Lombok

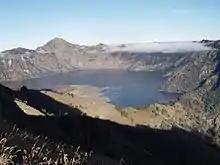
Lake Segara Anak on top of Mt. Rinjani

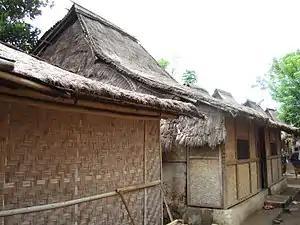
Traditional Sasak houses.

The island is to the immediate east of the Lombok Strait which marks the biogeographical division between the fauna of the Indomalayan realm and the distinctly different fauna of Australasia; this distinction, known as the "Wallace Line" (or "Wallace's Line") takes its name from Alfred Russel Wallace (1823–1913), who was the first person to comment on the division between the two regions, as well as on the abrupt boundary between the two biomes. Lombok is part of the Lesser Sundas deciduous forests ecoregion.